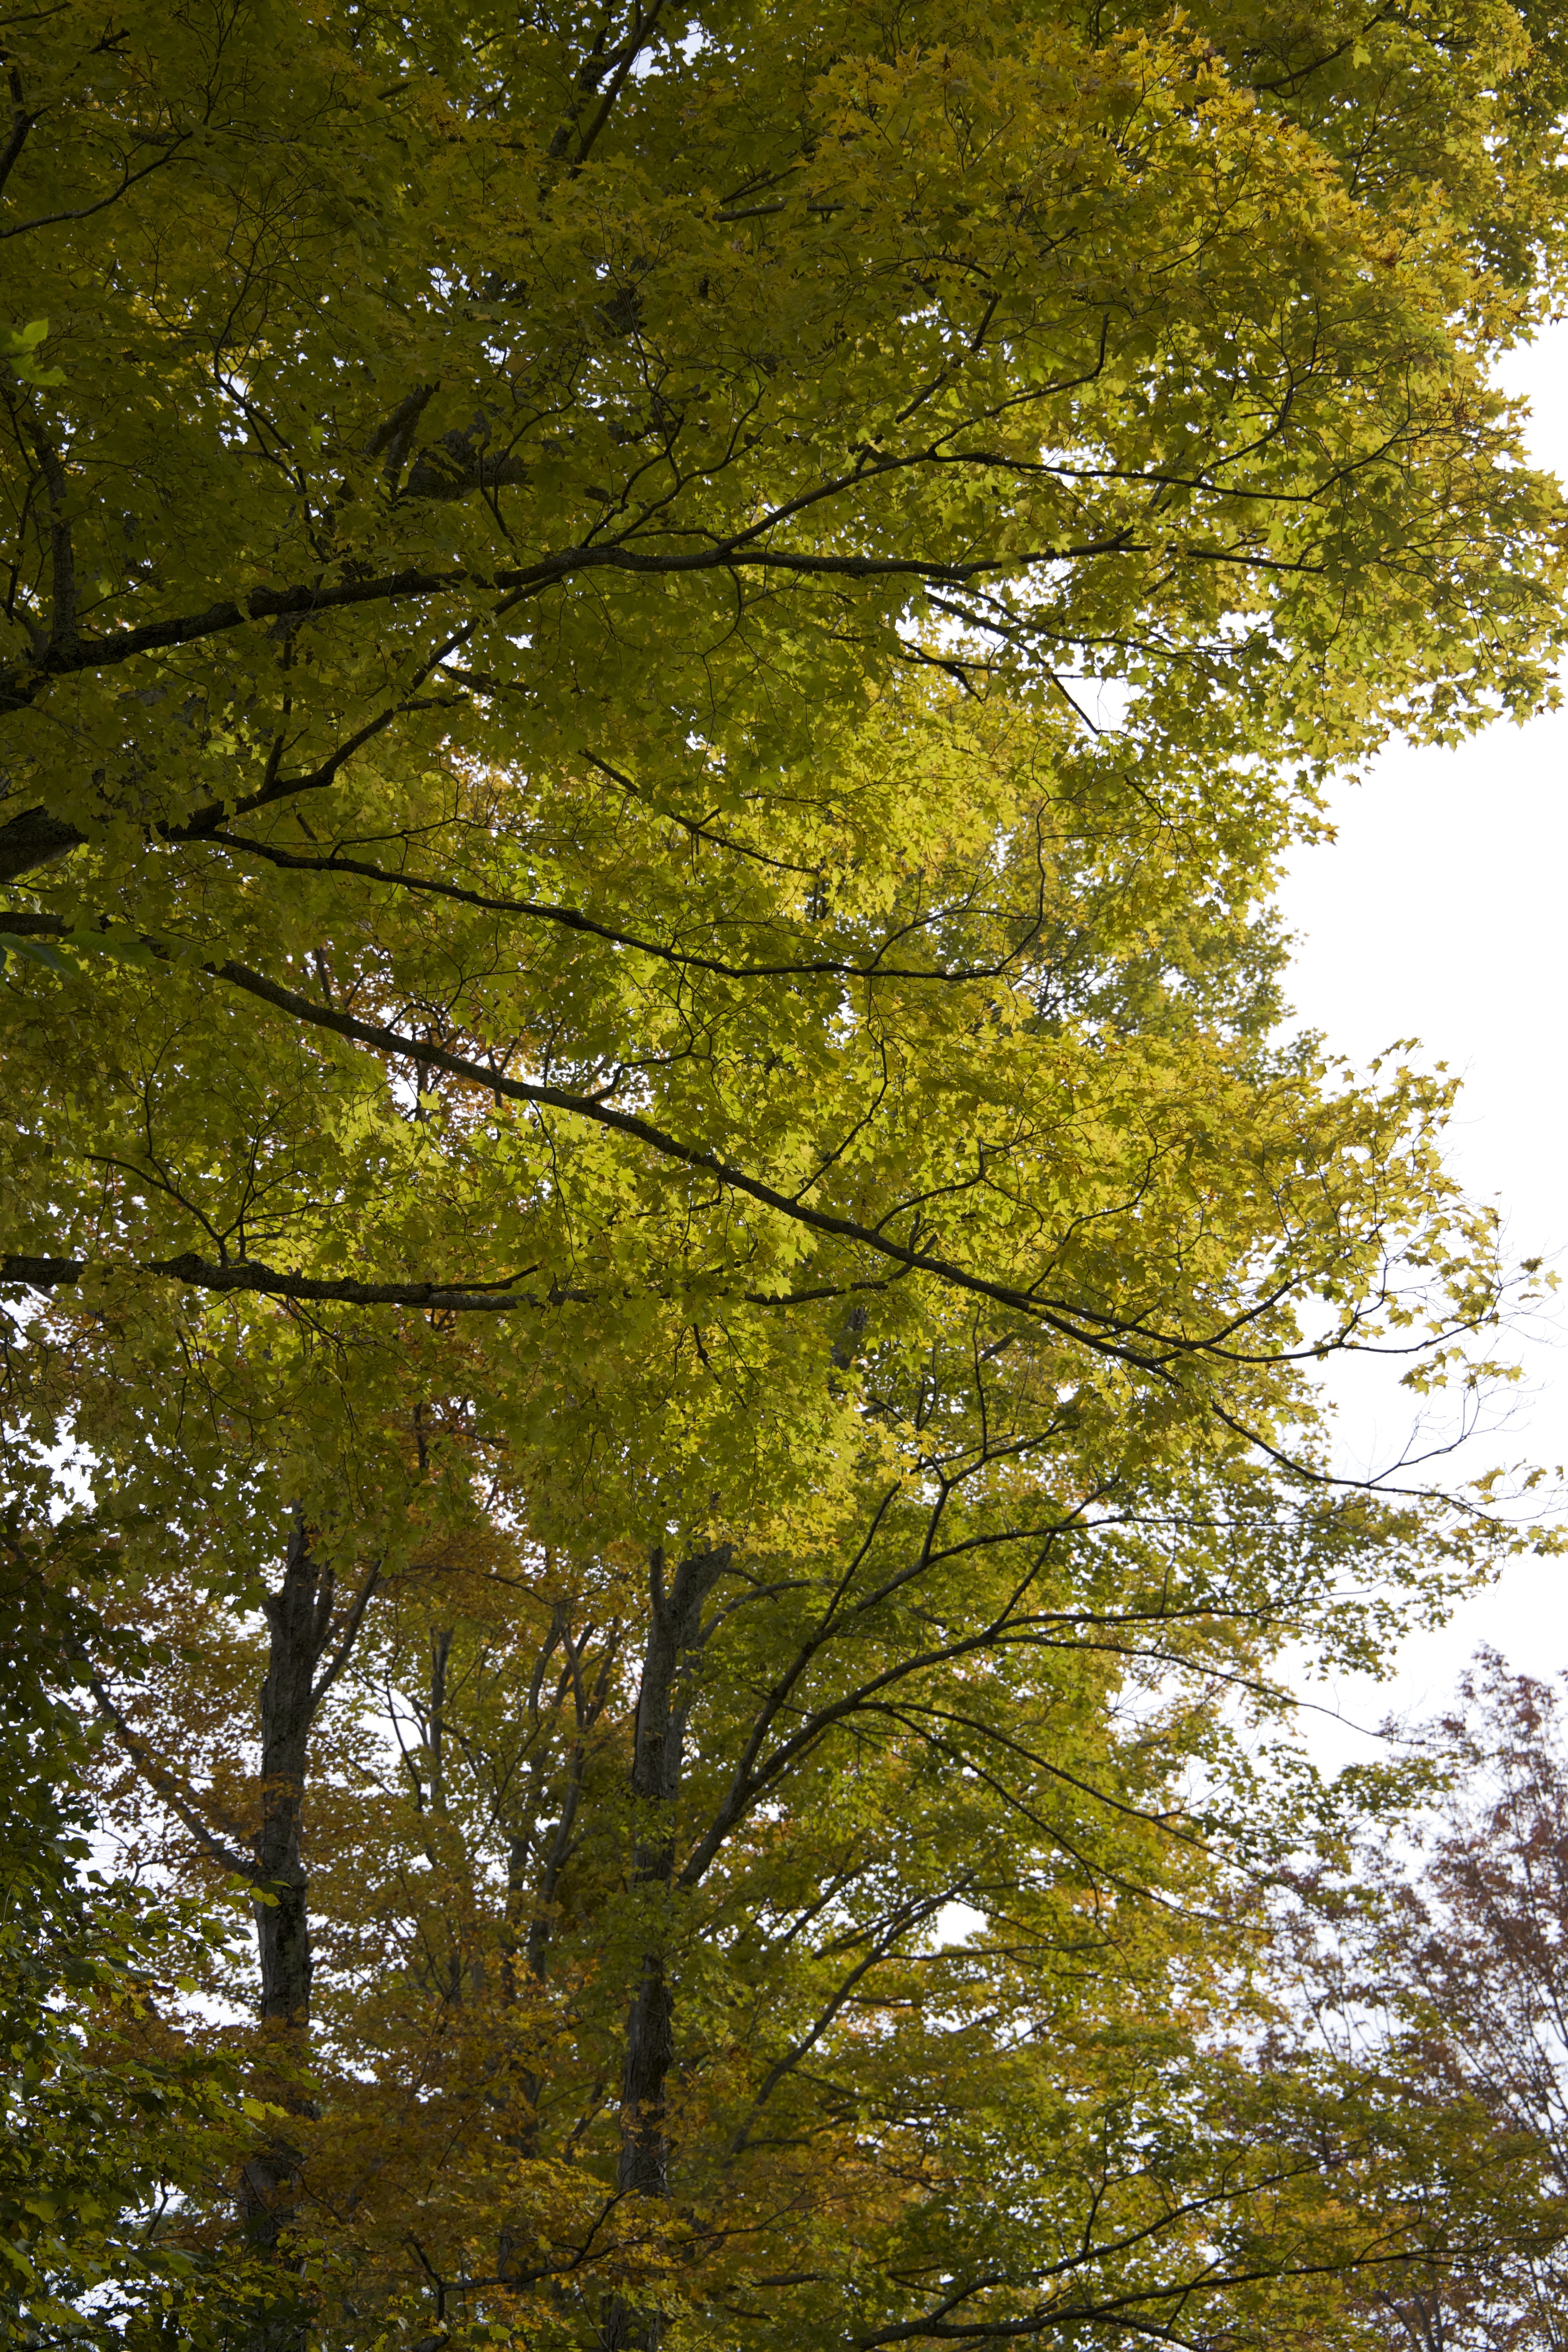
tree, plant, woody plant, leaf, branch, nature, green, vegetation, trunk, sky, deciduous, biome, natural environment, Northern hardwood forest, temperate broadleaf and mixed forest, yellow, sunlight, forest, spring, old growth forest, autumn, plant stem, grass, grove, twig, woodland, Tints and shades, state park, tropical and subtropical coniferous forests, maidenhair tree, valdivian temperate rain forest, birch family